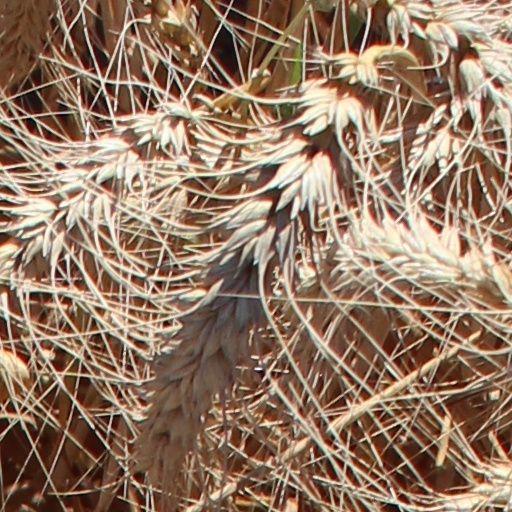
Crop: wheat